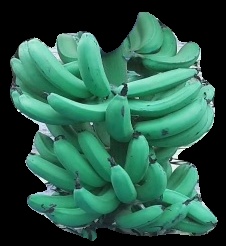
Variety: pachbale
Grade: grade3